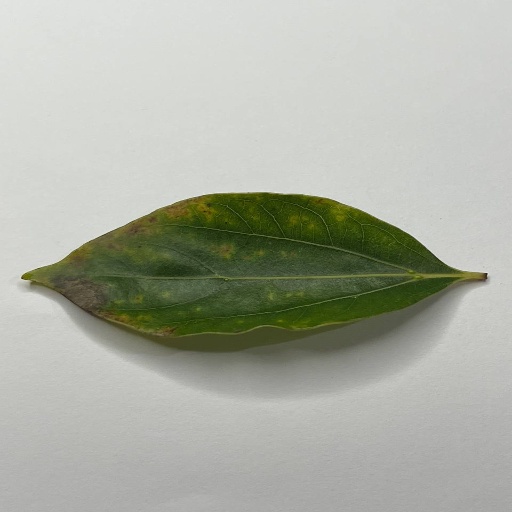
Species: Camphor
Leaf condition: Bacterial Spot